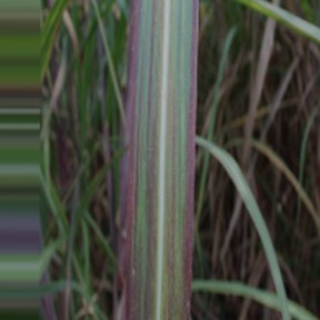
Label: sugarcane_bacterial_blight